Taukei ni Waluvu

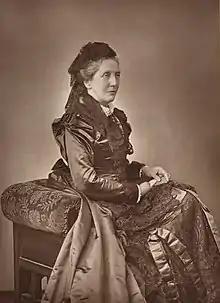
Constance Frederica Gordon-Cumming(1837–1924).

Rokowai's older brothers were Nayacakuru, Rosauturaga and Rovakacodrowai. Rokowai's wife Kororava was from the Vunimoli clan of Waidracia village. Rokowai had five sons: Rokotokalau, Rorairuku, Rotabuwaiwai, Rocaginidaveta( no issue) and Iranaqarikau. Clan legend also narrates, that Rokowai's manna was manifested when a fire burnt only the thatching of his great "bure" without destroying its wooden framed structure. The Clans founding ancestor's "yavu" was thus bestowed the name "Nakamarusi" or "burnt thatching". Celebrated female author Constance Gordon-Cumming describes Nakamarusi on her visit to the village stronghold on 27 December 1875, "the village of Nakamerousi [sic] had attracted my especial admiration. It is perched on a steep bank, and looks right along a broad reach of the river to a beautiful mountain range."